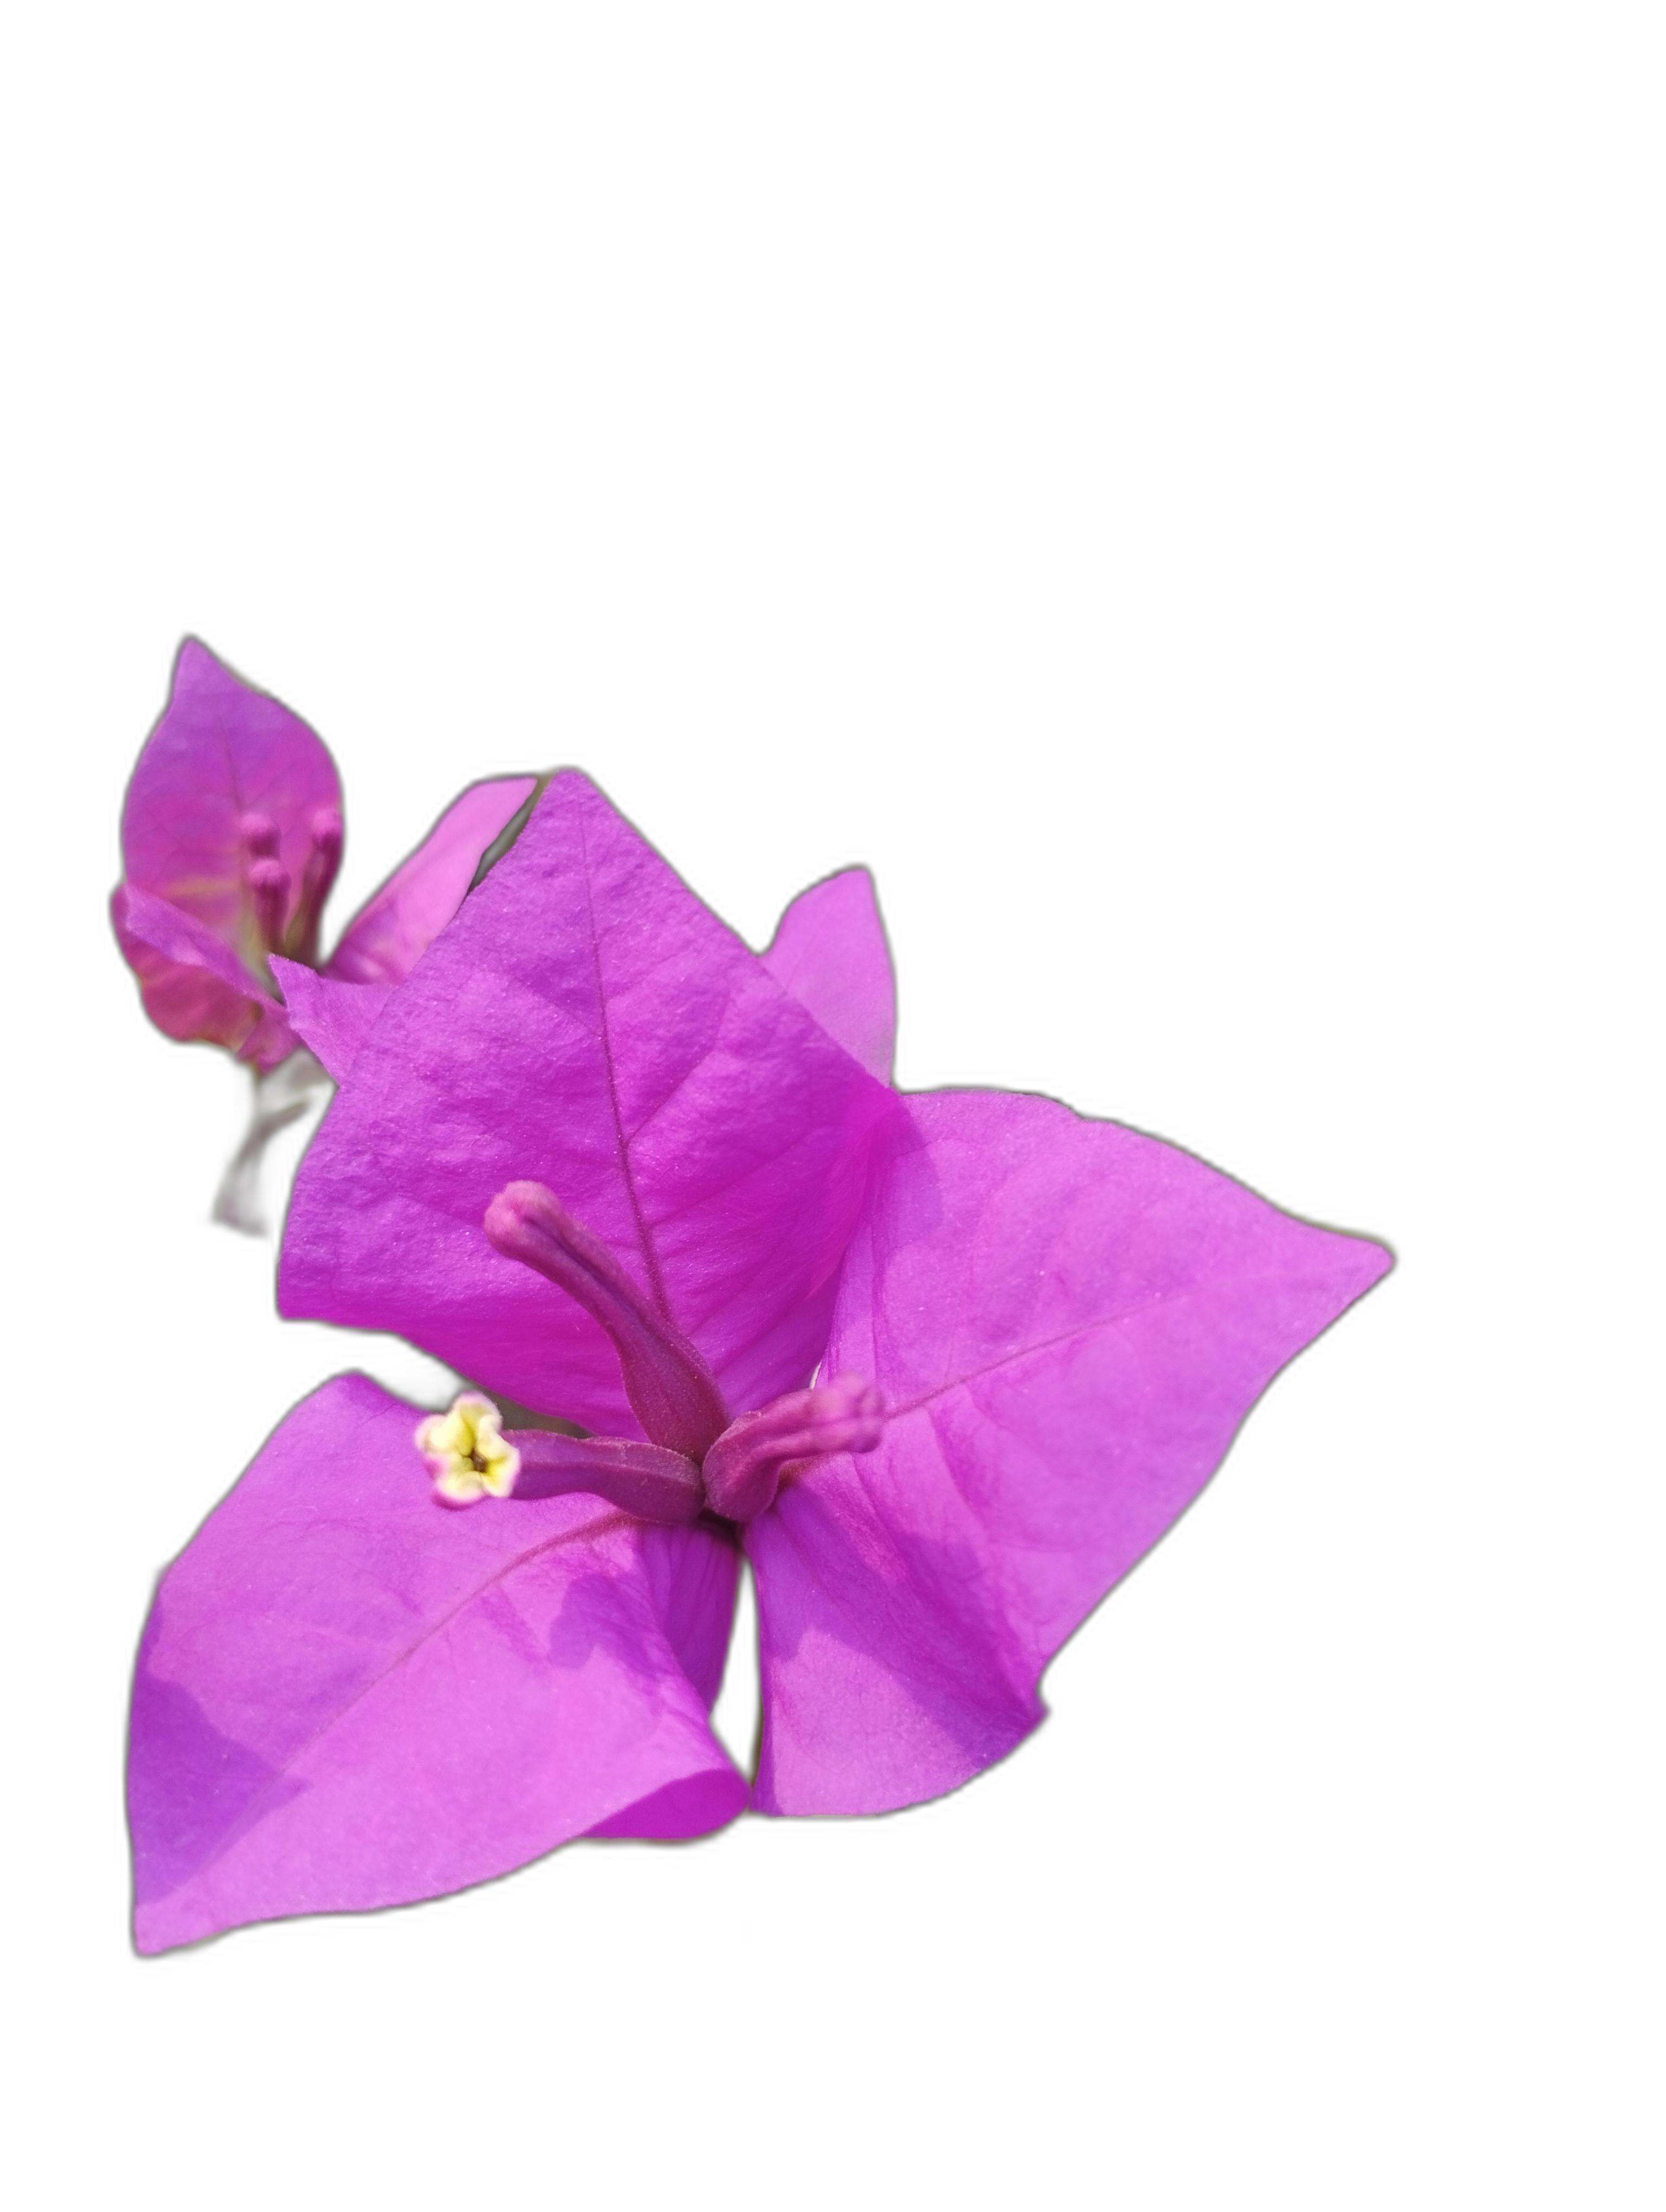
Label: Bougainvillea